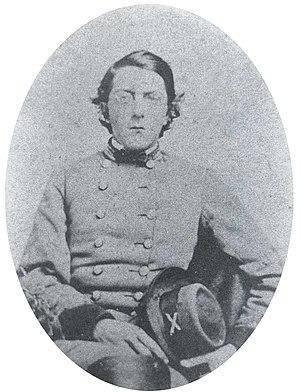
William Ransom Johnson Pegram, connu comme "Willie" ou "Willy", est un jeune officier d'artillerie important de l'armée de Virginie du Nord confédérée de Robert E. Lee pendant la guerre de Sécession. Il est mortellement blessé à la bataille de Five Forks. Il est le frère cadet du général confédéré John Pegram, qui a été également tué au combat. Son grand-père, John Pegram, était un major général au cours de la guerre de 1812.